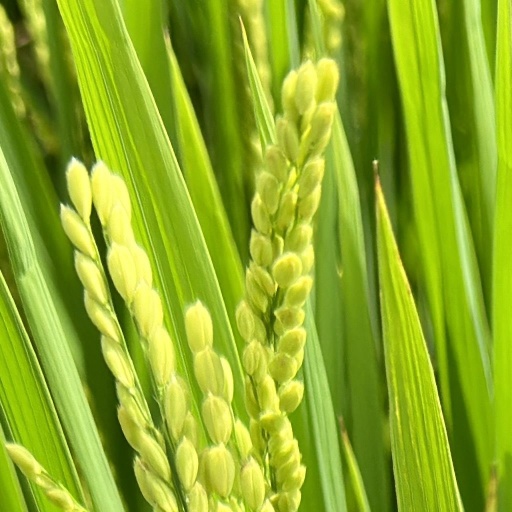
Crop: rice